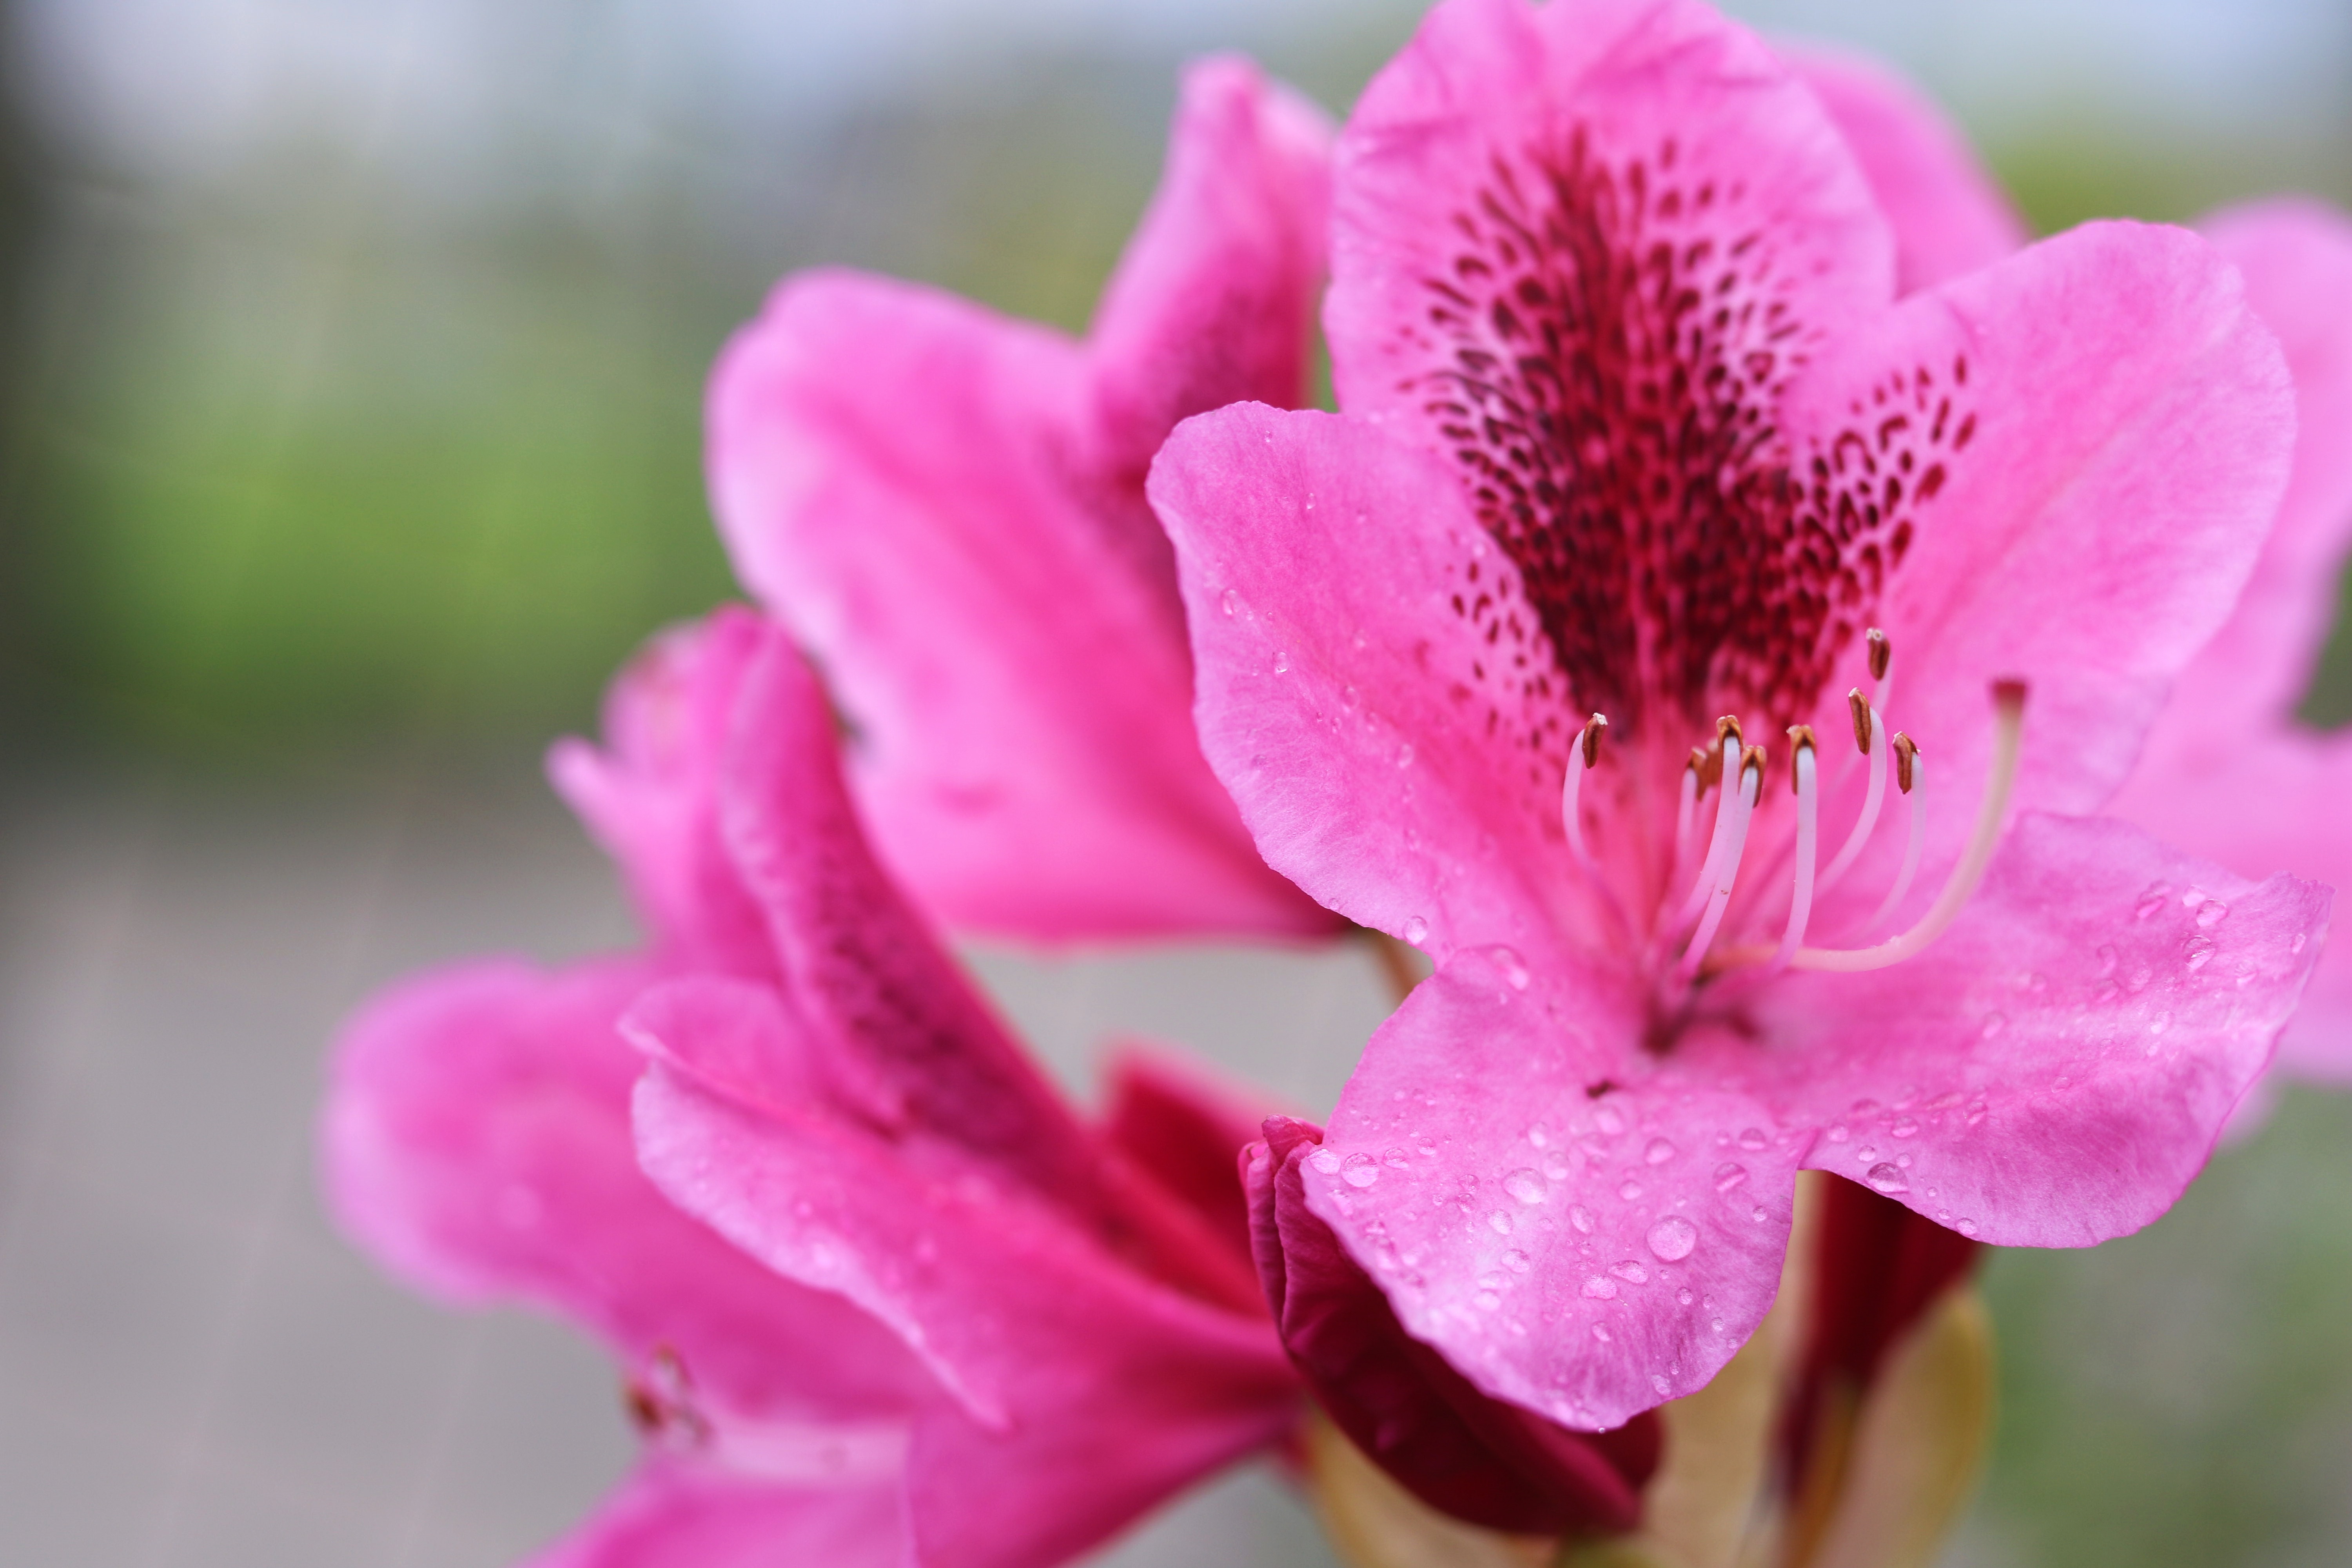
nature, blossom, plant, flower, petal, pink, flora, japanese, shrub, rhododendron, rhododendrons, macro photography, flowering plant, woody plant, land plant